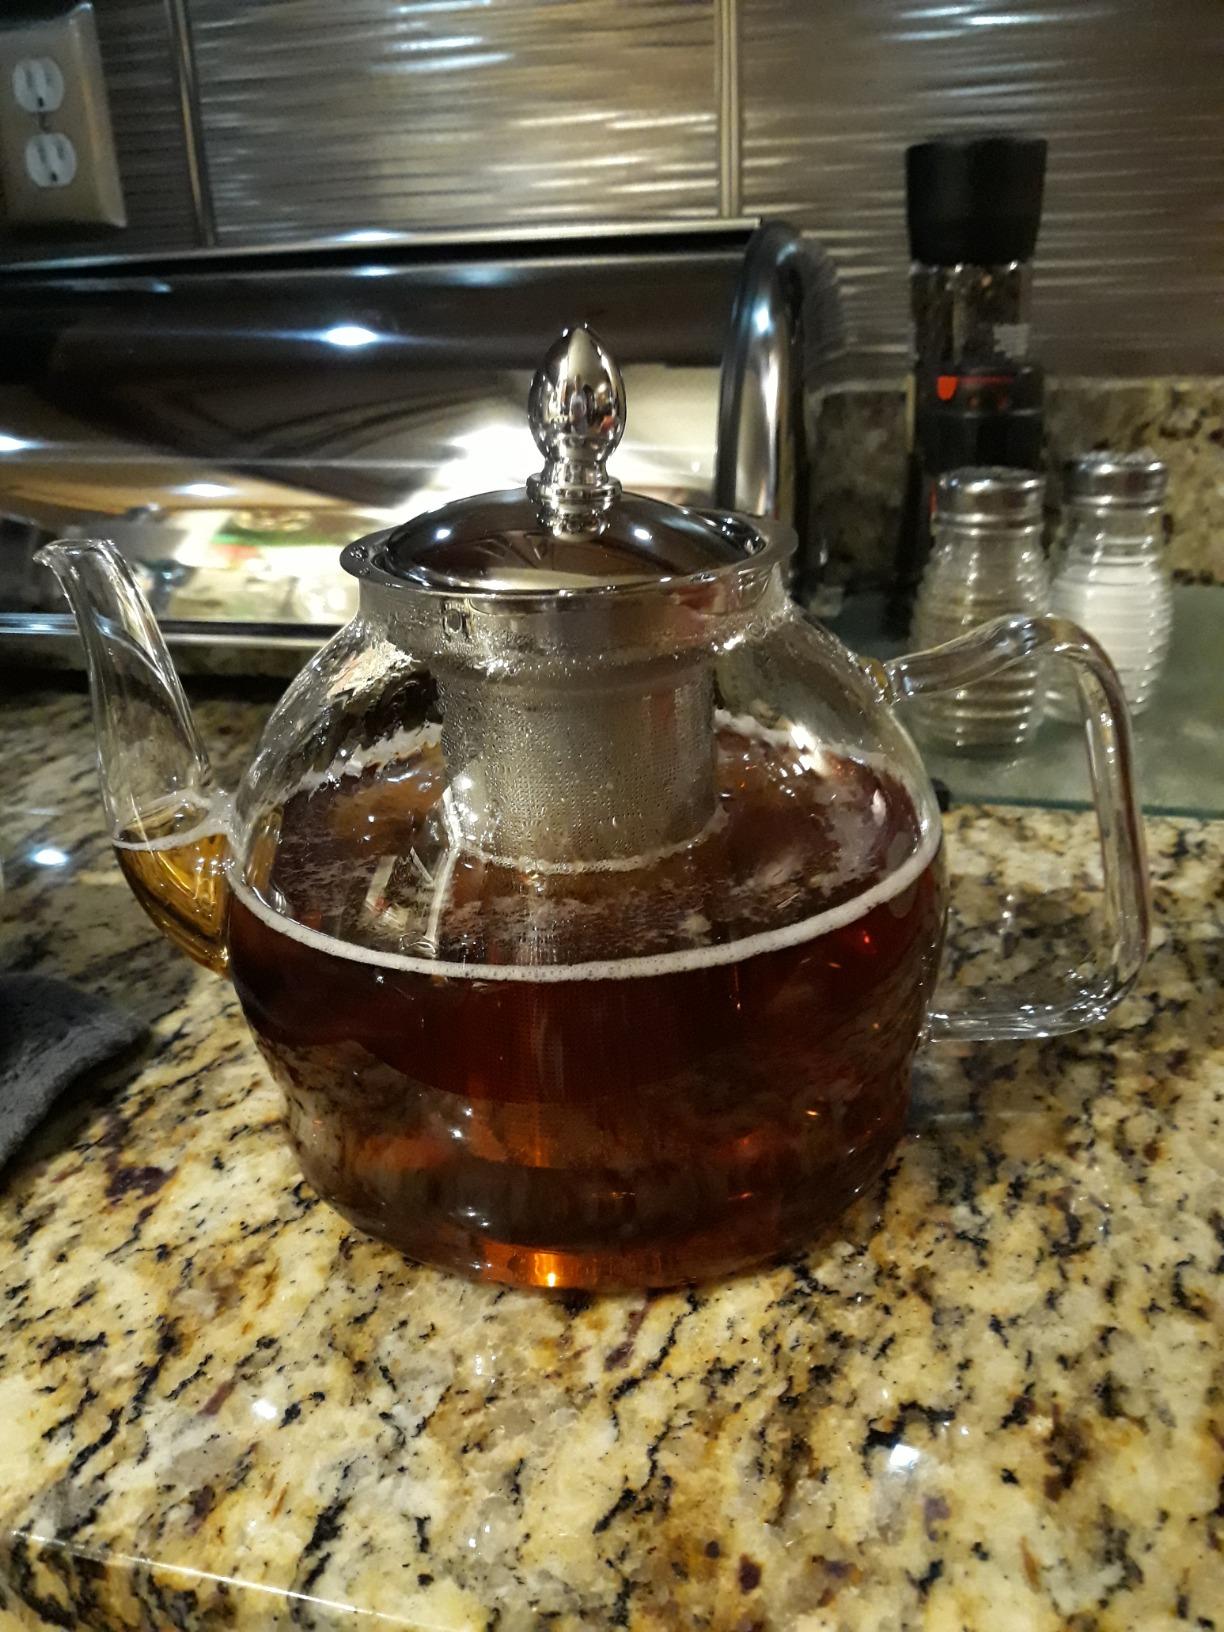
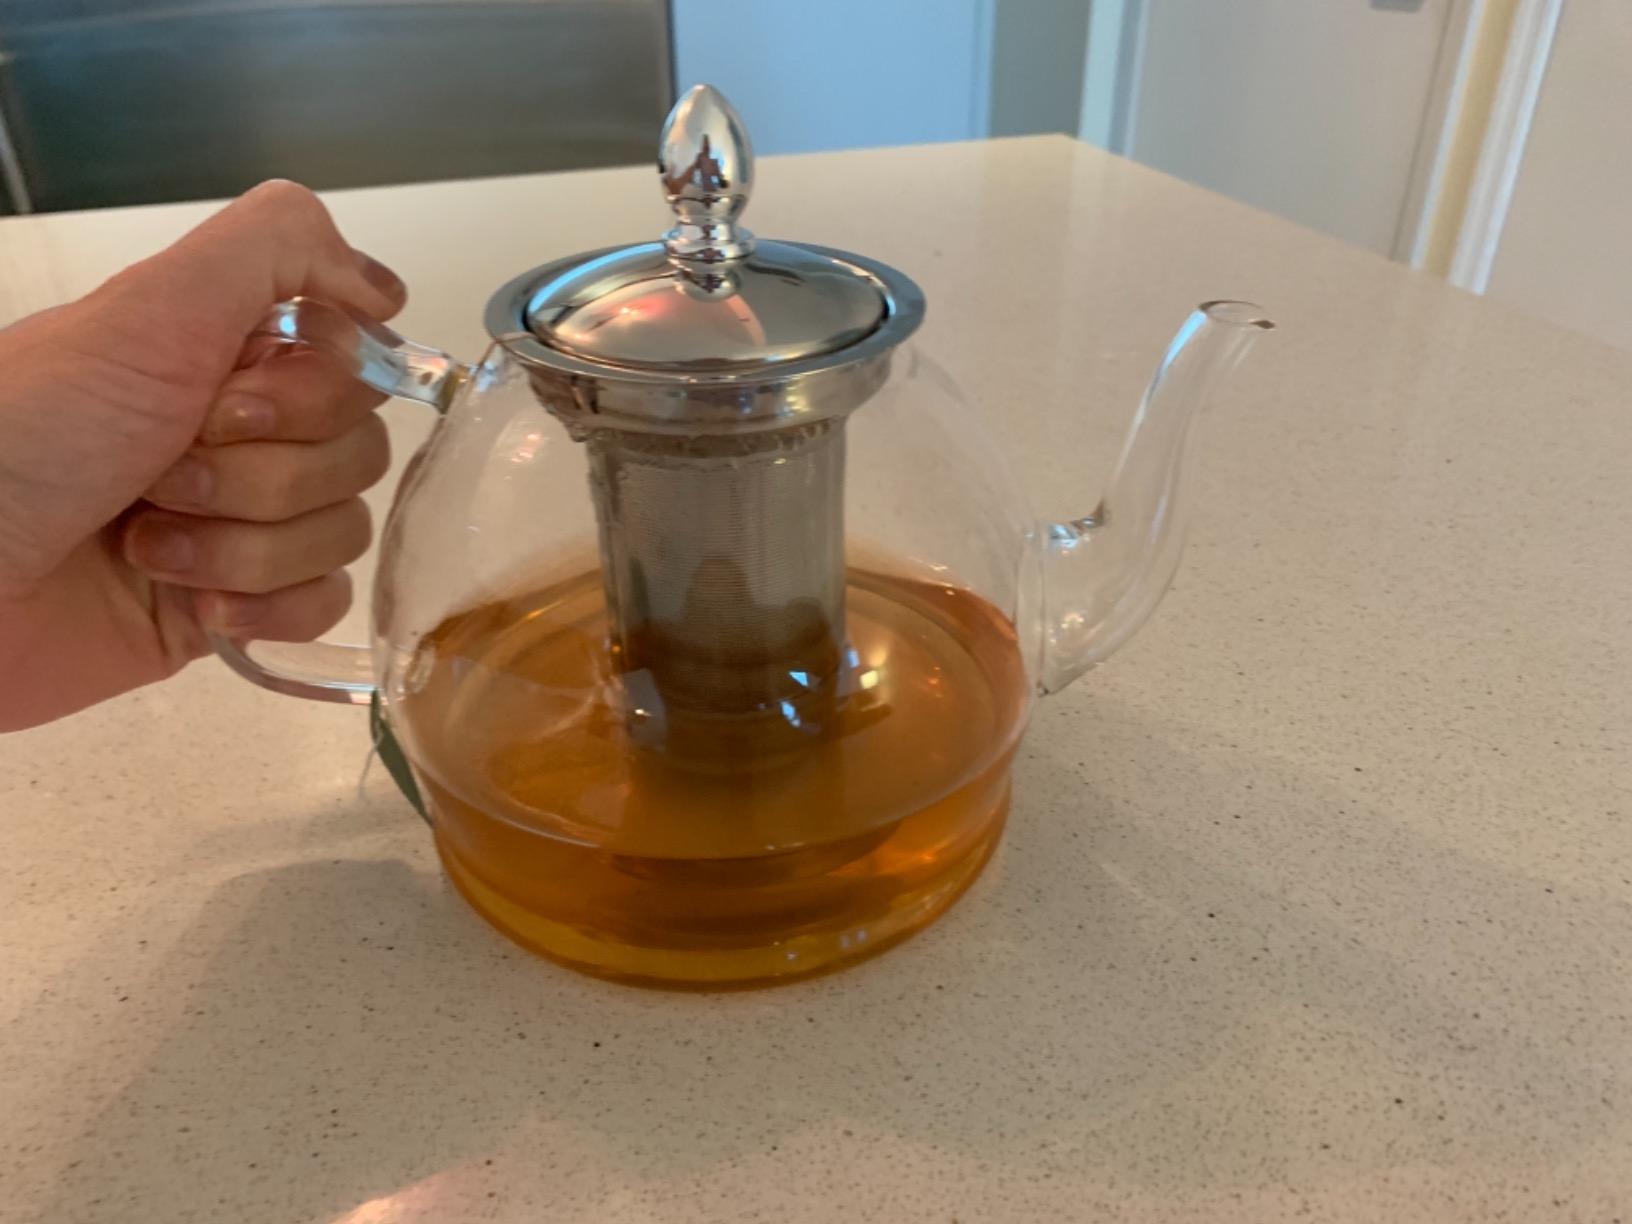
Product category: items_kettle
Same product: yes